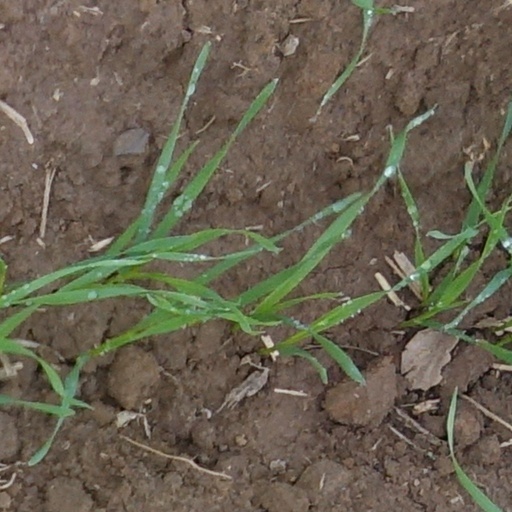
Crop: wheat